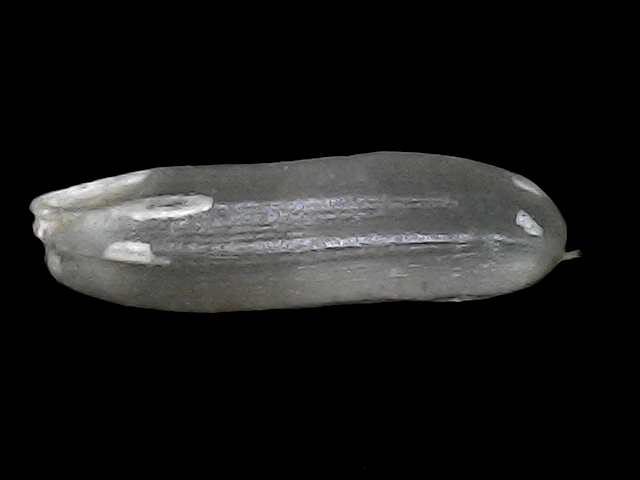
Rice variety: BRRI102